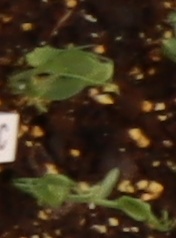
Label: Field Pea